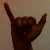
The image shows a hand gesture representing the letter 'Y' in Indian Sign Language.